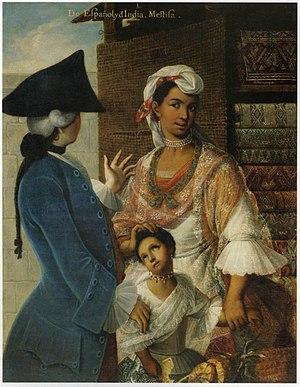
Mestizo ou mestiza est un terme utilisé historiquement en Espagne, en Amérique espagnole et aux Philippines, qui désignait à l’origine une personne d’origine européenne et amérindienne combinée, quel que soit son lieu de naissance.